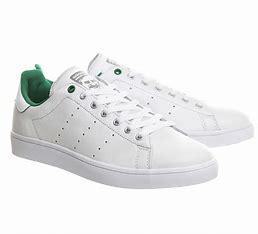
Brand: adidas
Model: Originals Stan Smith